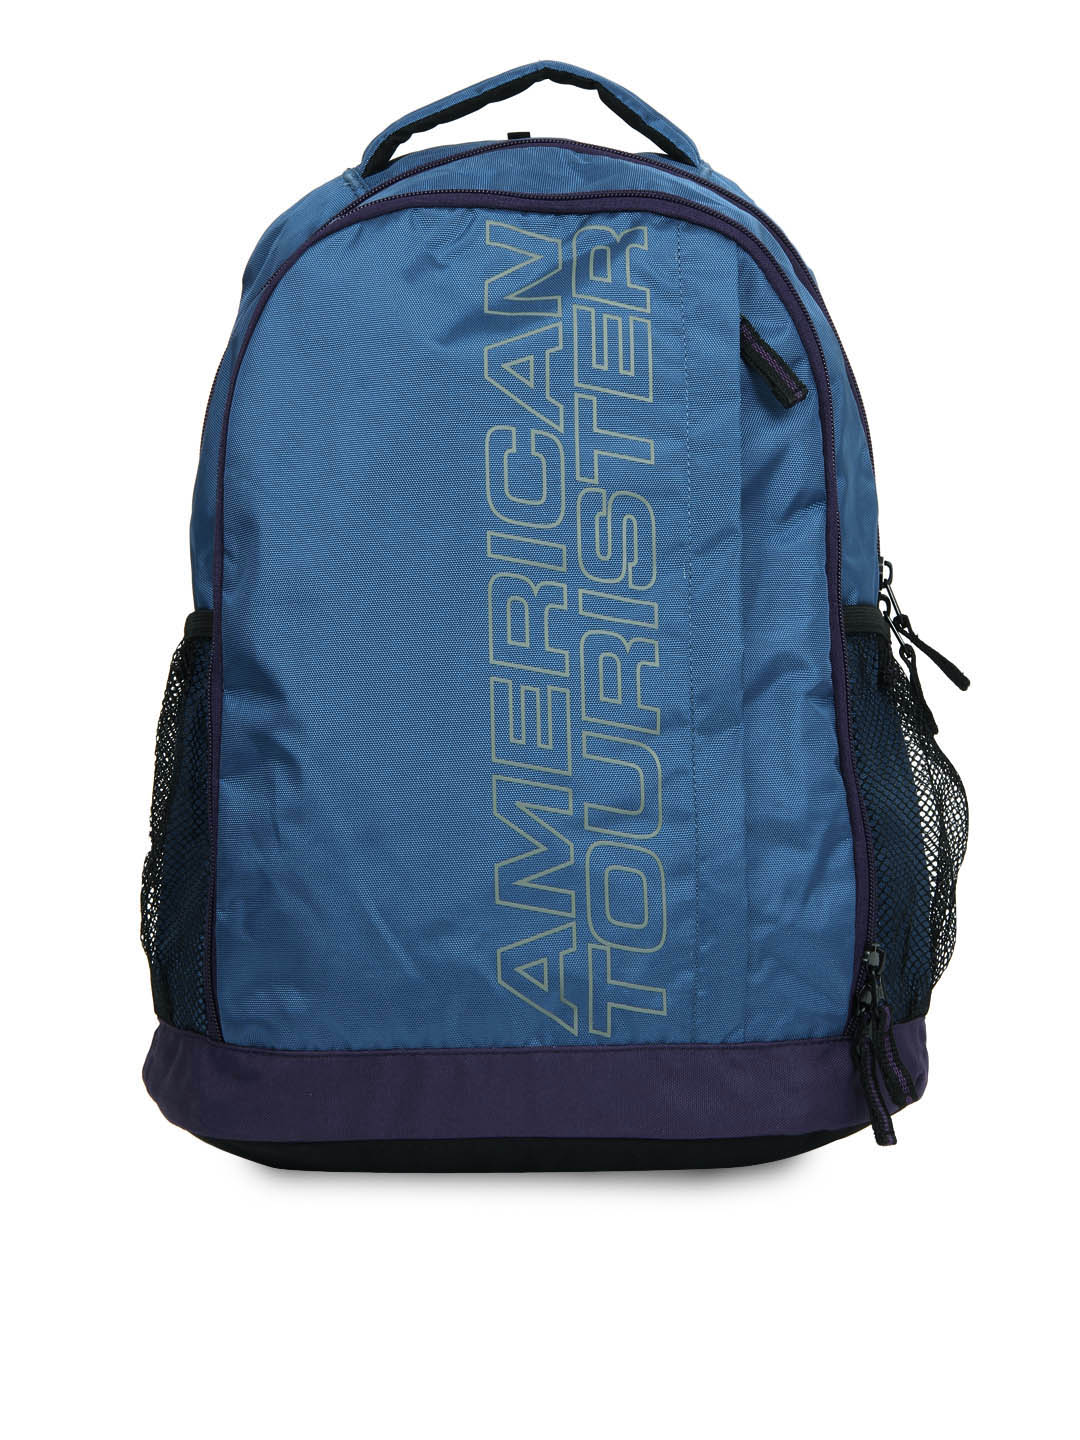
American Tourister Unisex Blue Backpack
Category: Accessories / Bags / Backpacks
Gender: Unisex
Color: Blue
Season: Winter 2015
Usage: Casual